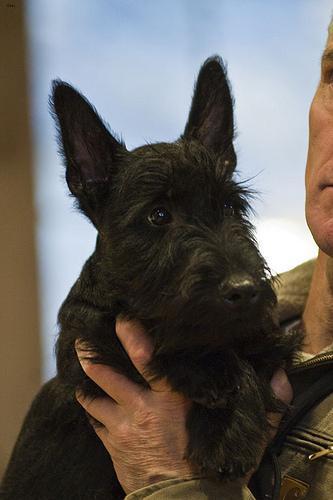
scottish terrier